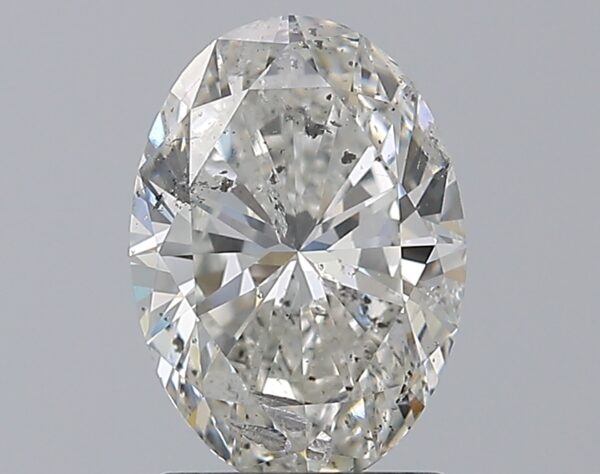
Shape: oval
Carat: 1.5
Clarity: SI2
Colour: H
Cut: EX
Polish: EX
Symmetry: EX
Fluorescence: SL
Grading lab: IGI
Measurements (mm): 9.09 x 6.41 x 3.98